2011 Egyptian revolution

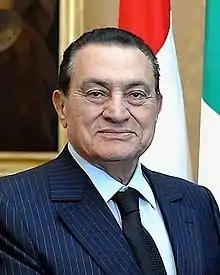
Hosni Mubarak in 2009

Hosni Mubarak became President of Egypt after the assassination of Anwar Sadat in 1981. He inherited an authoritarian system from Sadat which was imposed in 1952 following the coup against King Farouk. The coup in 1952 led to the abolishment of the monarchy and Egypt became a military dominated one-party state. Nasser who was a member of the Free Officers became the second President of Egypt following the resignation of Muhammad Naguib and under his rule, the Arab Socialist Union operated as the sole political party in Egypt. Under Sadat, the multi-party system during the monarchy was reintroduced but the National Democratic Party (which evolved from Nasser’s Arab Socialist Union) remained dominant in Egypt’s politics and there were restrictions on opposition parties. Mubarak's National Democratic Party (NDP) maintained one-party rule. His government received support from the West and aid from the United States by its suppression of Islamic militants and maintaining the peace treaty with Israel. Mubarak was often compared to an Egyptian pharaoh by the media and some critics, due to his authoritarian rule. He was in the 30th year of his regime when the 2011 uprising began.